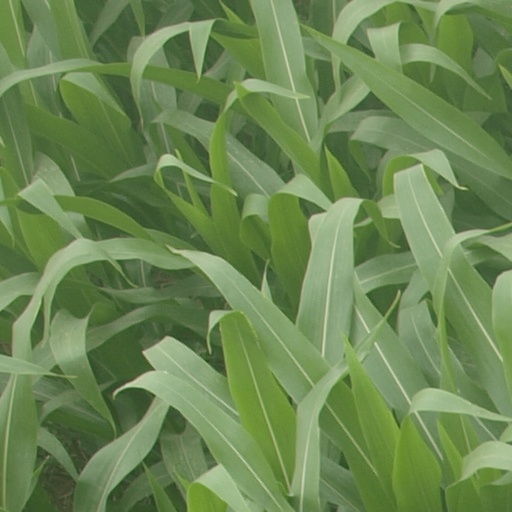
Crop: maize; corn